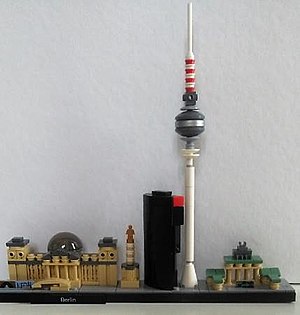
Lego Architecture / Sæt
Lego Architecture er en produktlinje produceret af den danske legetøjskoncern LEGO, der består af modeller af berømte bygningsværker i mikroskala. Målet med serien er at "hylde arkitekturen i fortiden, nutiden og fremtiden igennem legoklodsen”. Det indeholder ern række Legosæt designet af ‘Architectural Artist’ Adam Reed Tucker.